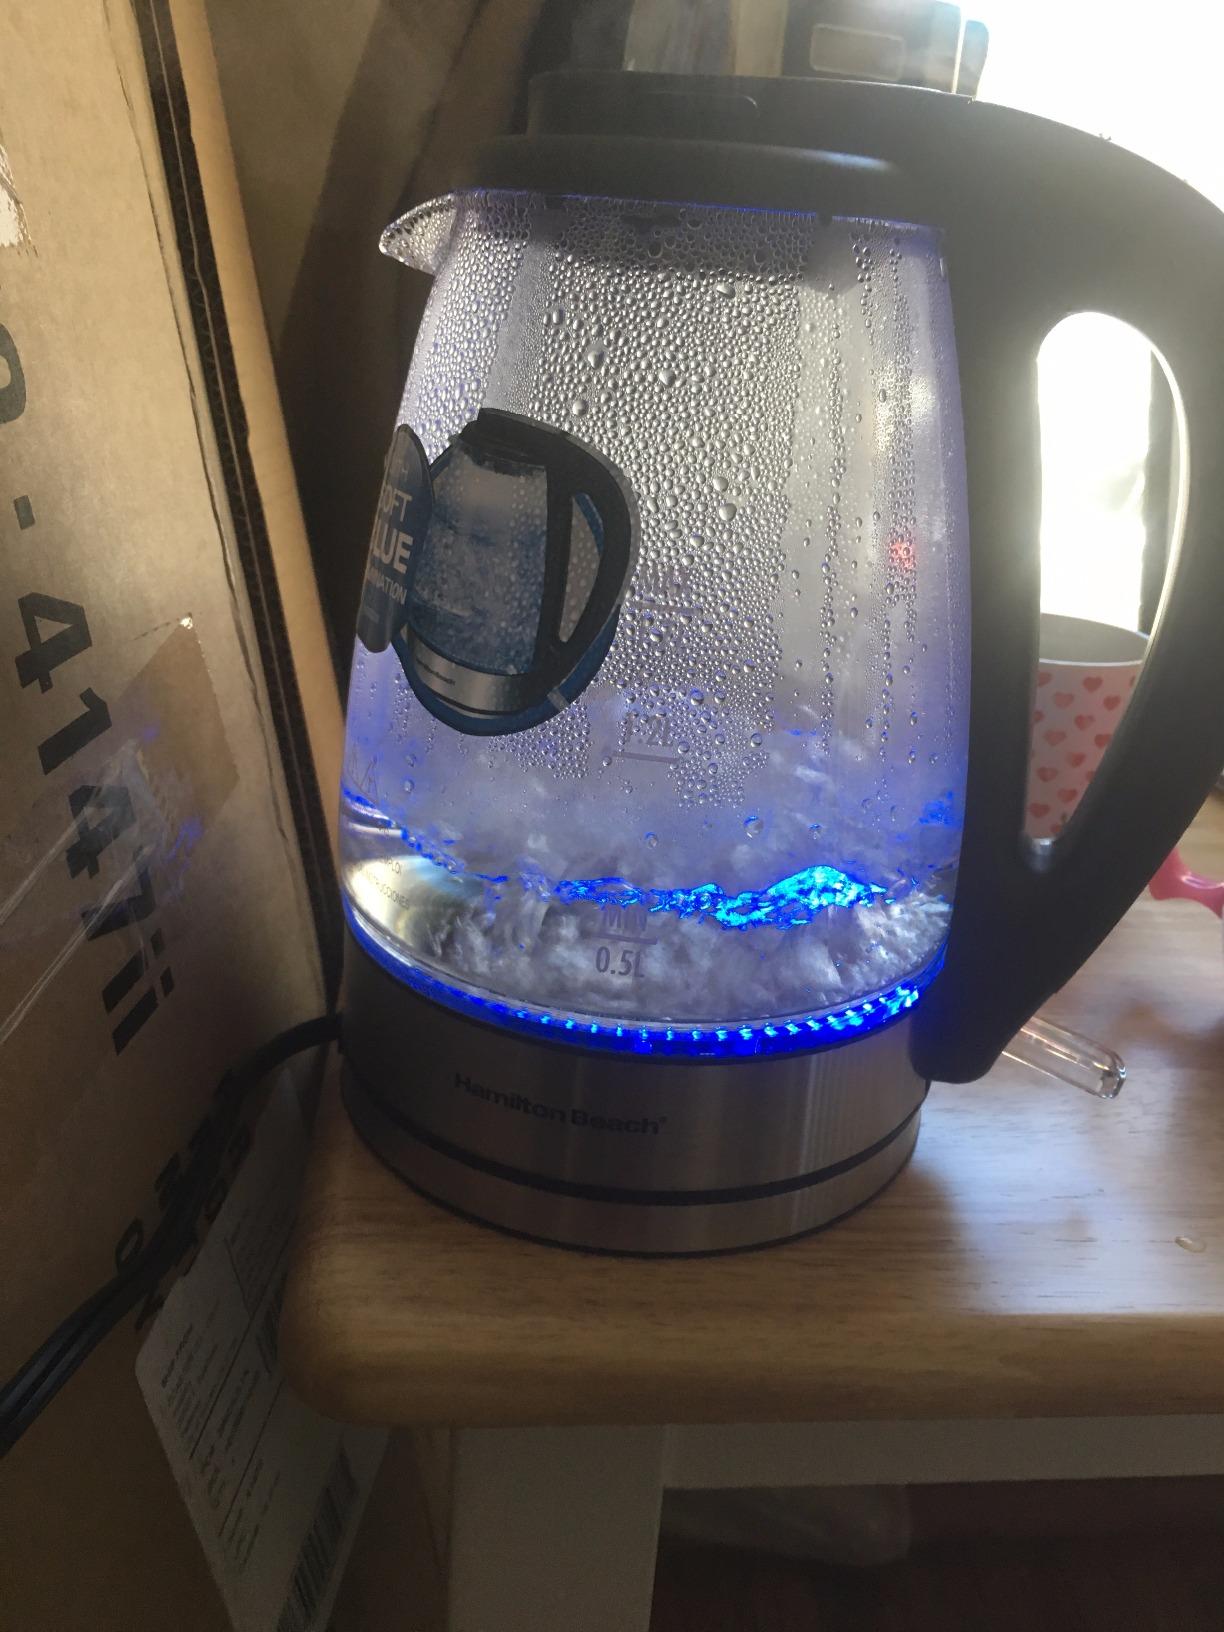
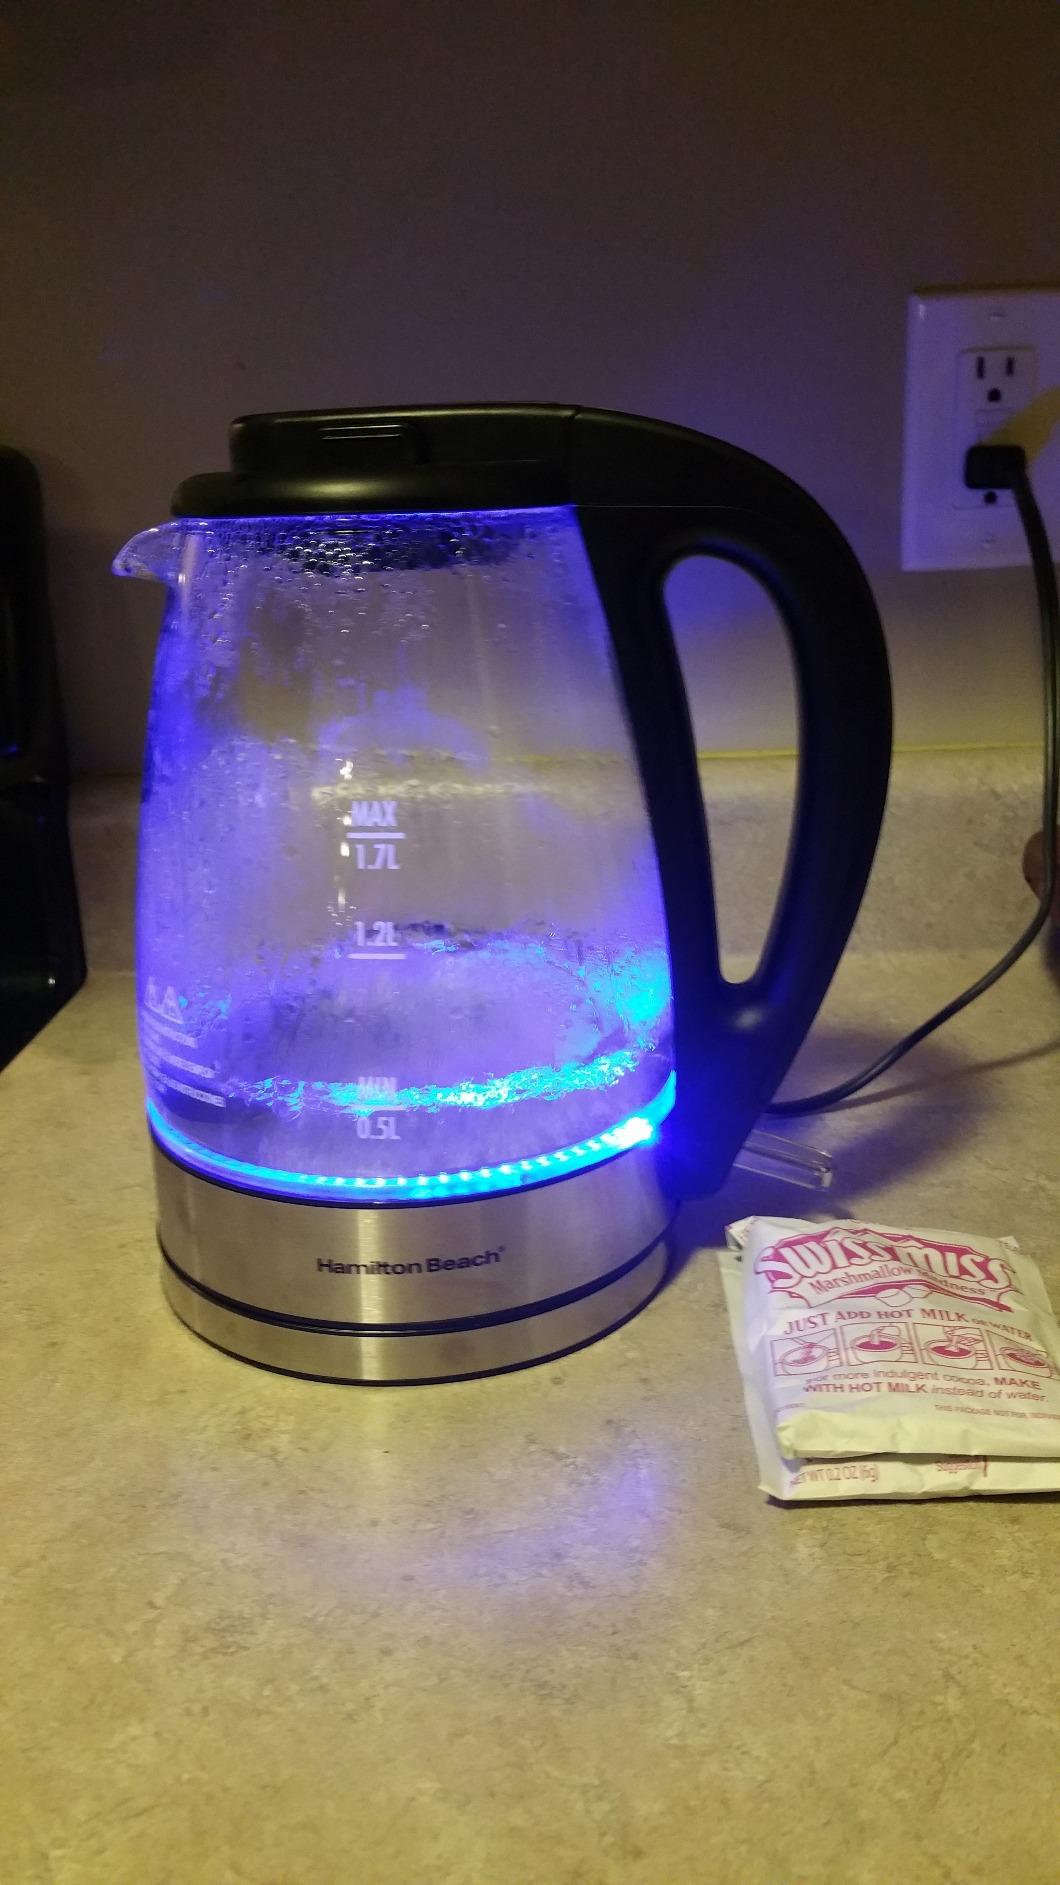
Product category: items_kettle
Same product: yes